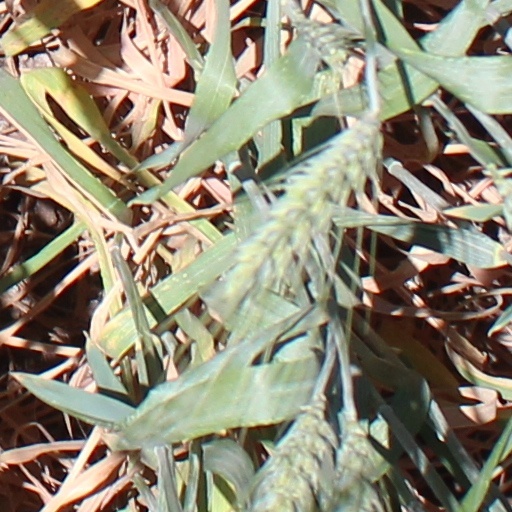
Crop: wheat